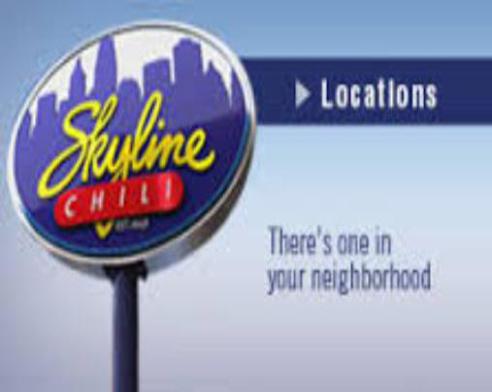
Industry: Food